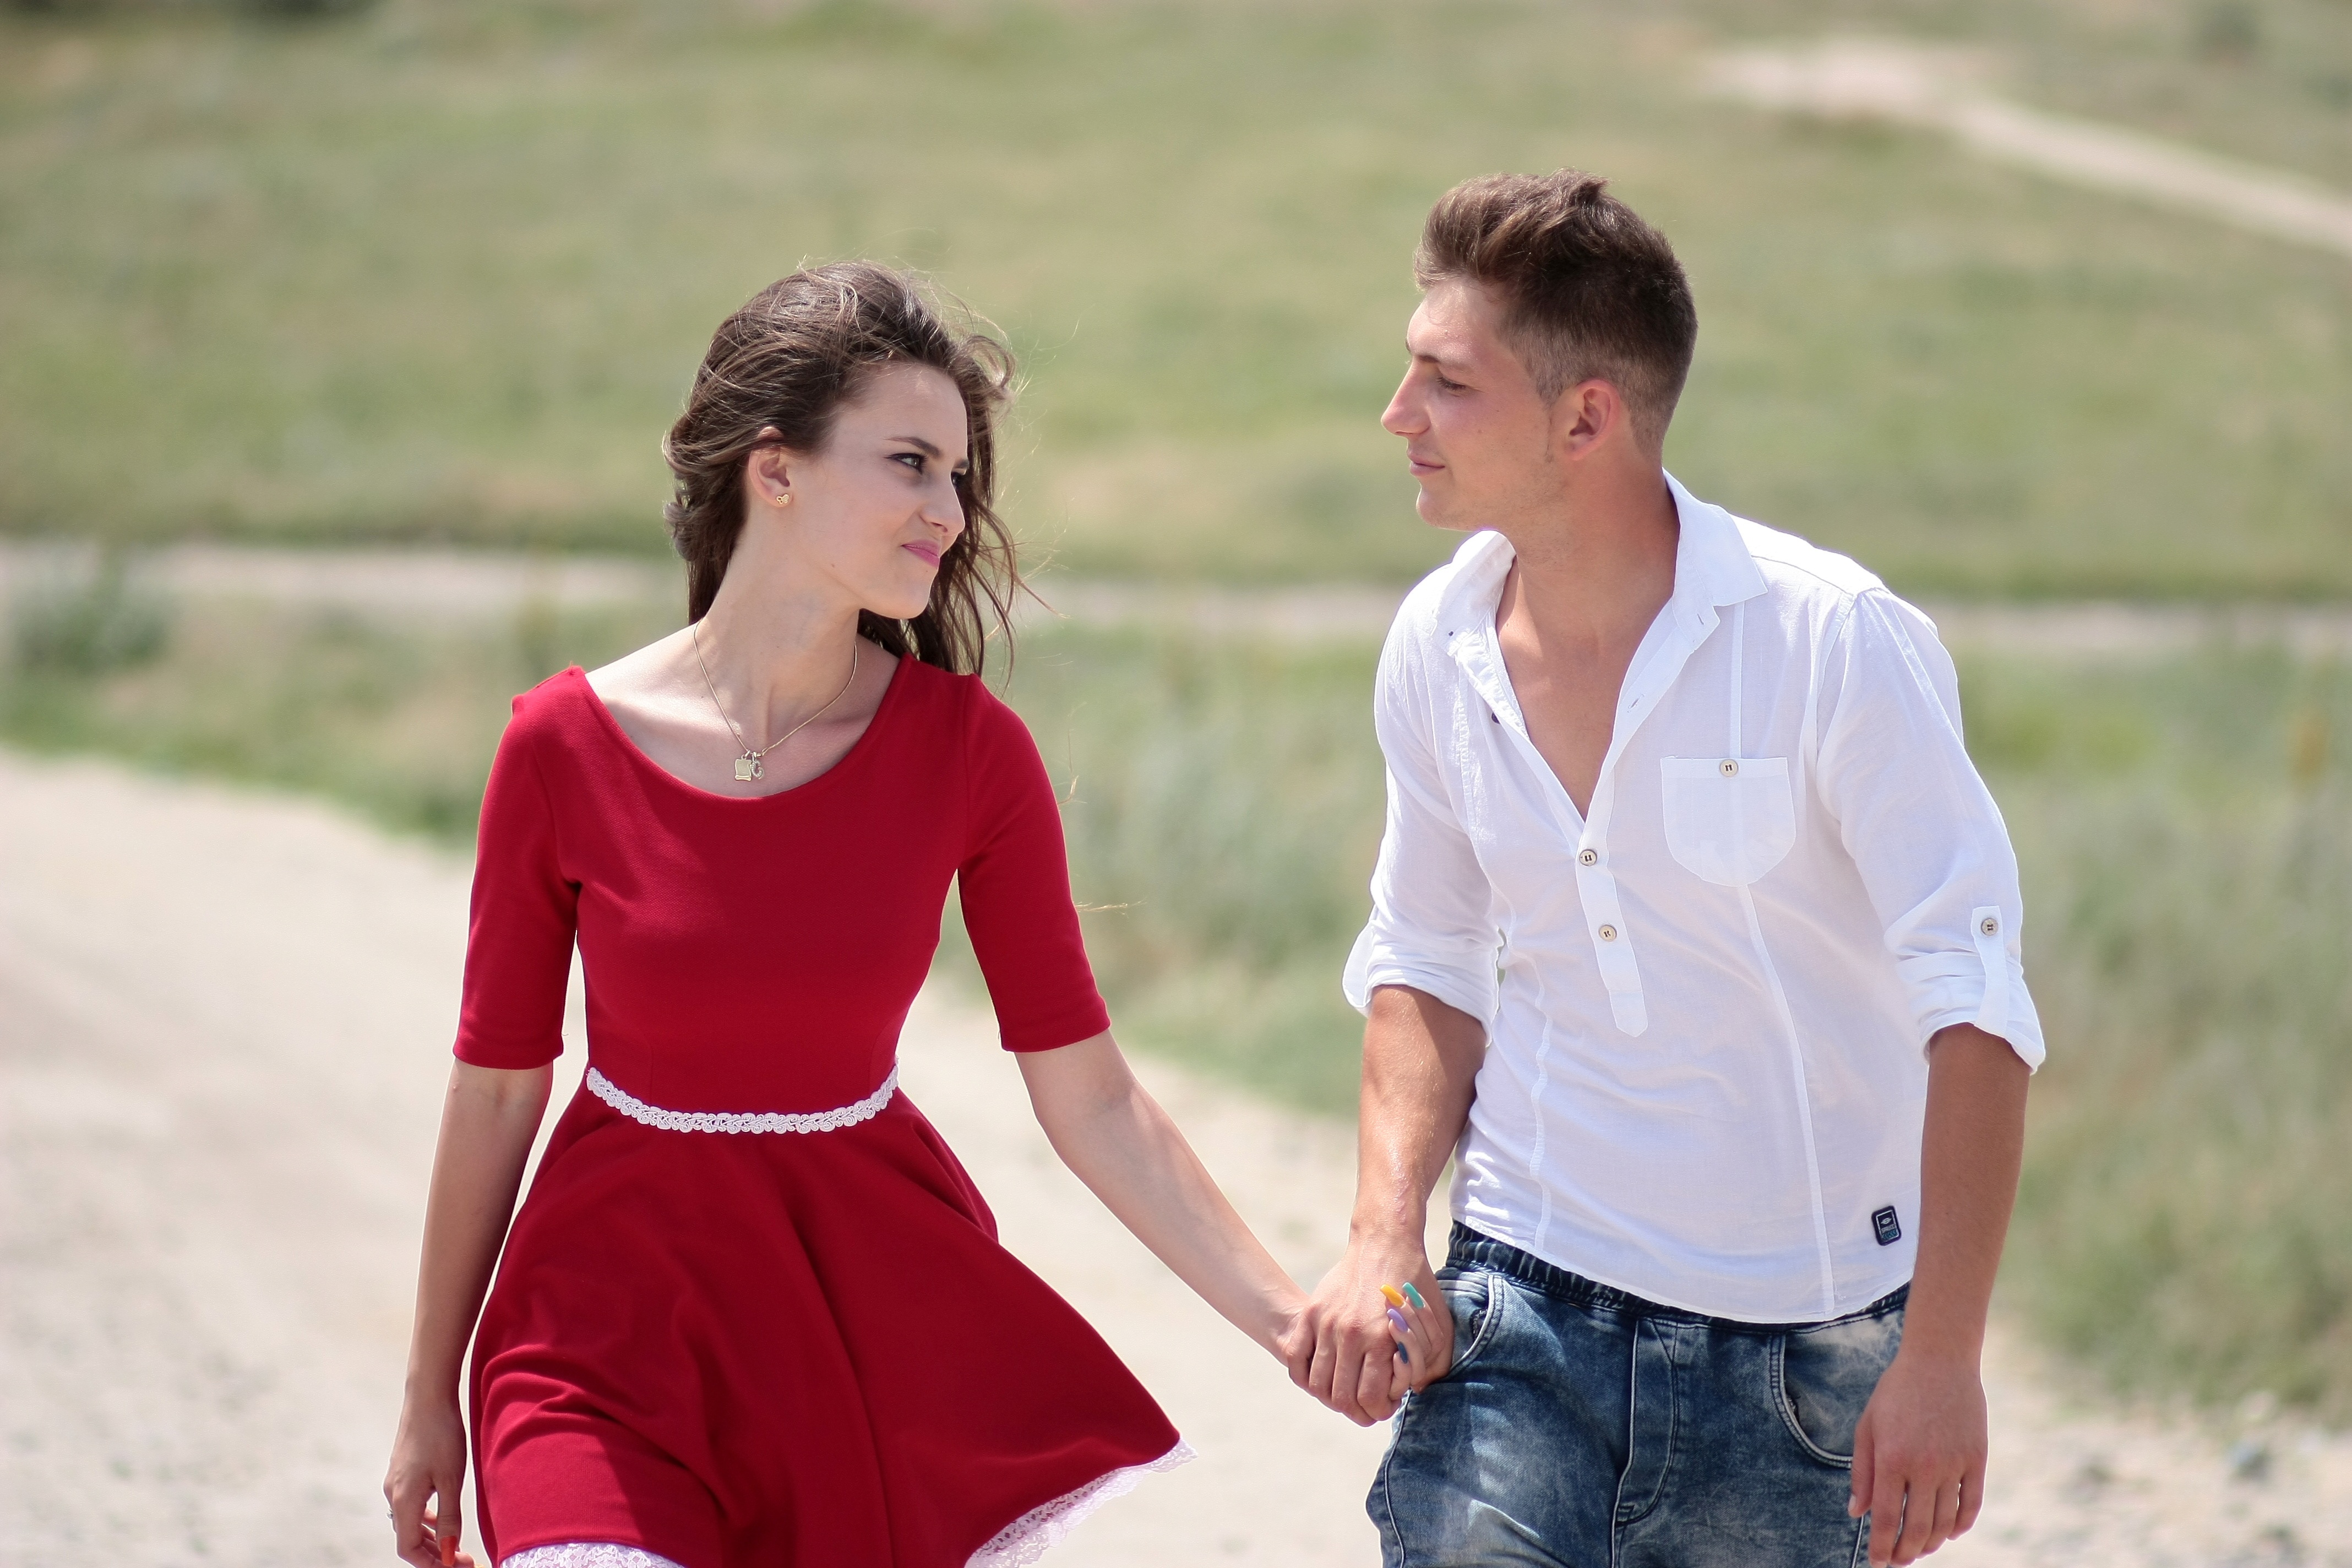
person, people, girl, boy, love, couple, romance, ceremony, happiness, beauty, interaction, photo shoot, portrait photography